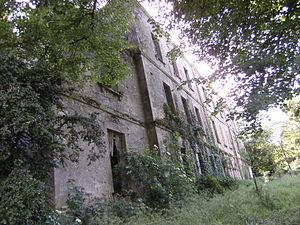
le château du parc Soubise à Mouchamps (Vendée)
Mouchamps est une commune française située dans le département de la Vendée, en région Pays de la Loire.
Le château du Parc-Soubise, aujourd’hui en ruines, est un château situé sur la commune de Mouchamps, dans le département français de la Vendée.